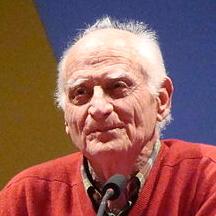
Age: 80